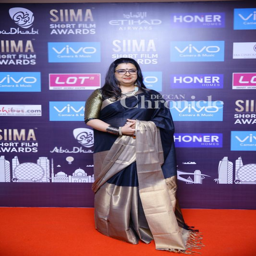
actor was also among the celebrities seen at the event .